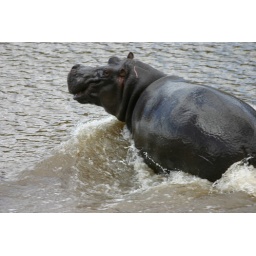
Hippo jumping around in the Mara river